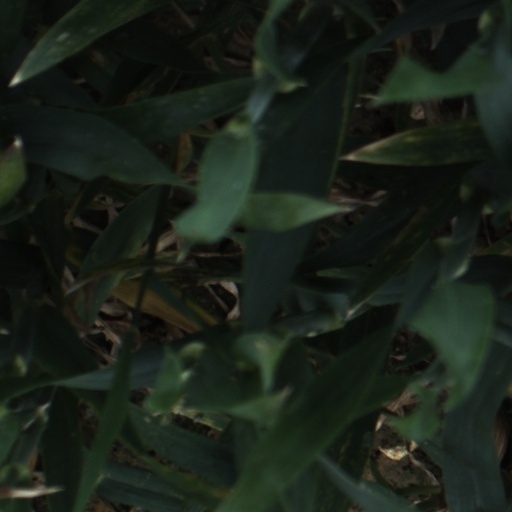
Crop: wheat